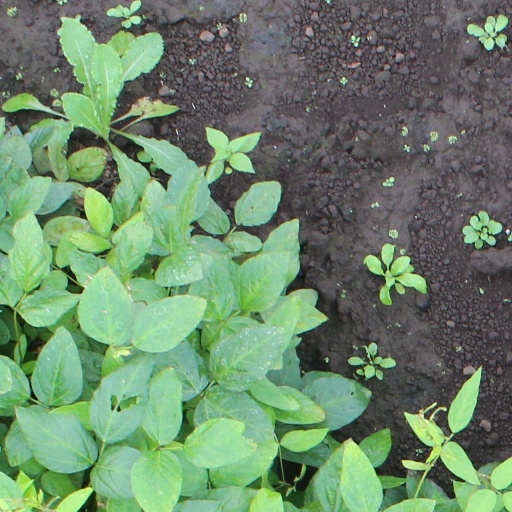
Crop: soybean